The Pulse (SiriusXM)

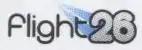
Logo as Flight 26.

The channel debuted on XM Satellite Radio channel 26 and DirecTV channel 818 on April 17, 2006 as Flight 26 in response to demands by former shareholder Clear Channel Communications (who owns the similarly formatted Mix on channel 22), and was programmed by New York City native Mike Abrams. XM agreed that Clear Channel Communications can add commercials to channels which it already provides programming to, such as KISS, Sunny, and Mix. In response, XM changed their slogan from "100% commercial-free music" to "the most commercial-free music channels on satellite radio". In the United States, the newly commercialized channels were moved, whereas they were deleted outright from XM Canada. XM described Flight 26 as "Modern Hits of the 90s & Now," although since it leaned toward Hot AC, the station played no urban music. The music was targeted for the younger adult group, especially for those who were age 16 or older, and the station played music from such artists as John Mayer, Jack Johnson, Green Day, The Fray, Avril Lavigne, Uncle Kracker, Lisa Loeb, P!nk, Colbie Caillat, Counting Crows, and Nickelback. During its tenure as Flight 26, it was XM's second-most-listened-to channel after Top 20 on 20.